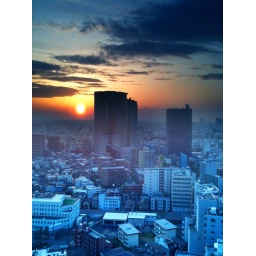
This is the view from the restroom window in my office building.2xp HDR shot taken with HDRPro, iPhone 3GS.